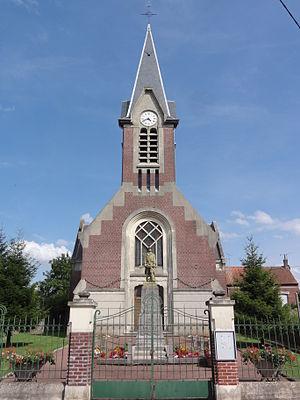
Villeret (Aisne) église
Villeret est une commune française située dans le département de l'Aisne, en région Hauts-de-France.